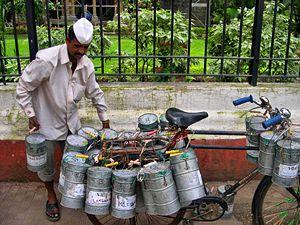
Le dabbawallah ou dabbawala — de dabba, « boîte » et wallah, « celui qui fait » —, ou encore tiffin wallah, — tiffin, argot anglais pour « lunch » —, est un livreur de repas faisant partie d'un système sans équivalent, basé à Bombay en Inde. Bien que la profession de dabbawallah semble a priori d'une grande simplicité, la logistique appliquée dans cette entreprise est complexe et précise.
À l’origine meuble de voyage, puis magasin, la cantine est aussi depuis la fin du XIXᵉ siècle un lieu où l’on sert à boire et à manger aux personnes d’une collectivité, et, plus récemment, un service généralement subventionné de restauration collective.